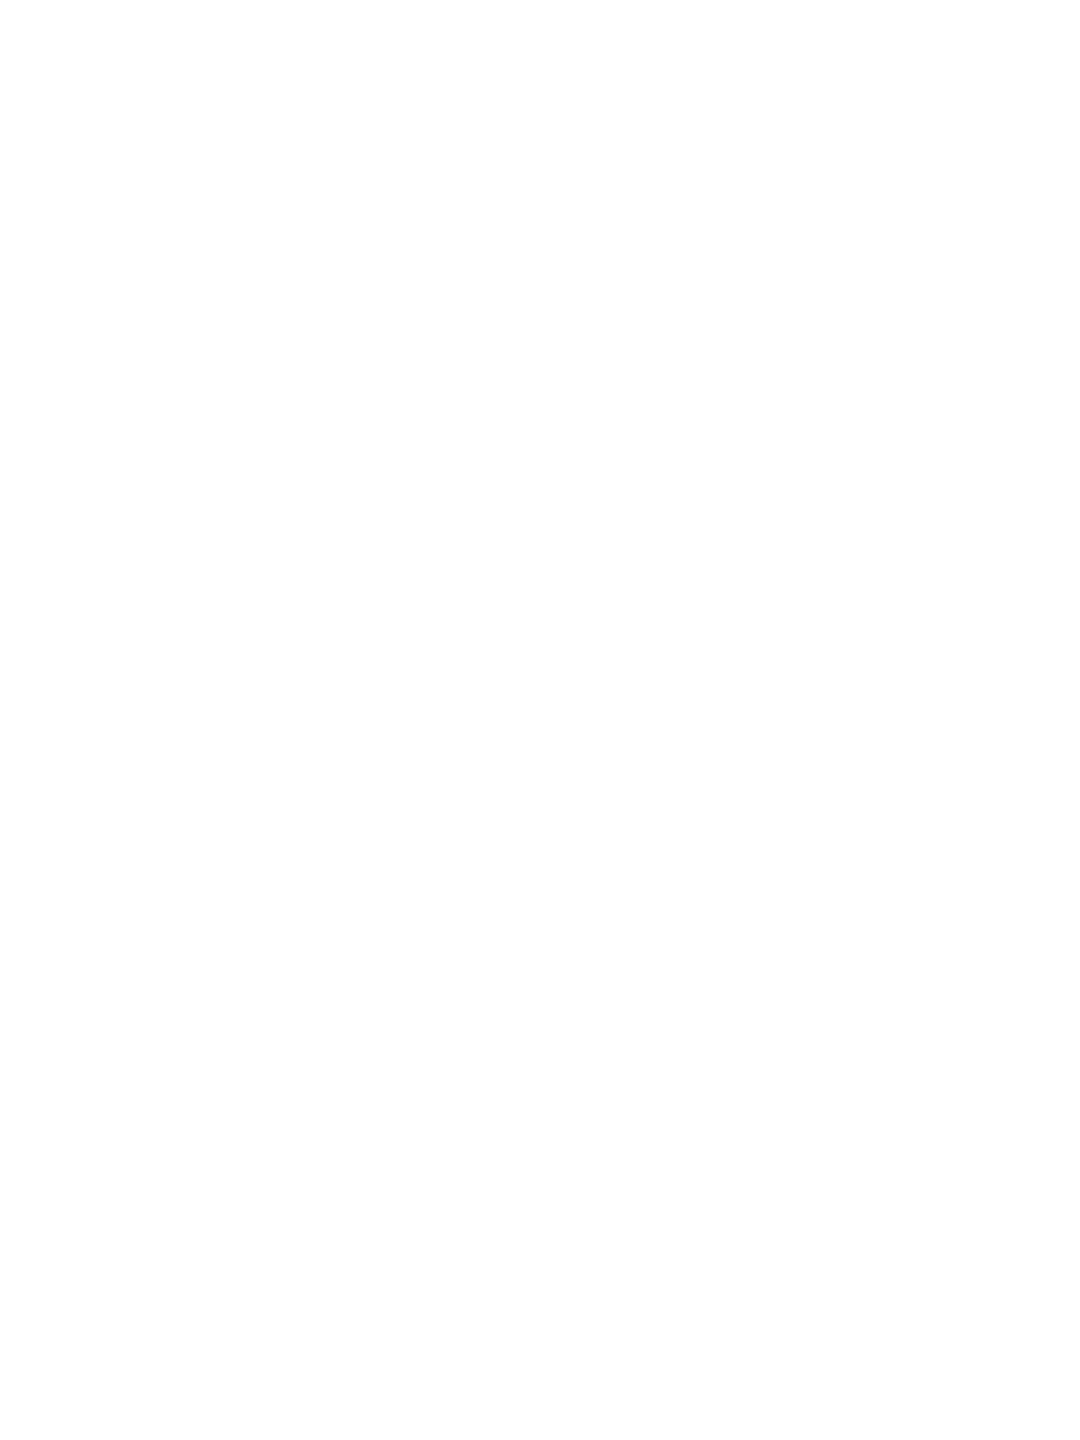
Maxima Men Black Digital Watch
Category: Accessories / Watches / Watches
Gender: Men
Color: Black
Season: Winter 2016
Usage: Casual